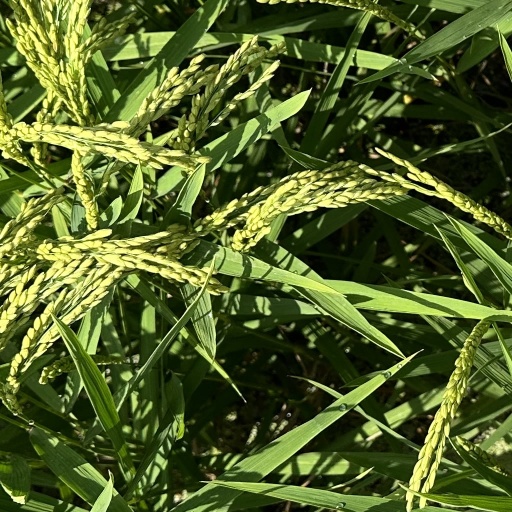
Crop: rice